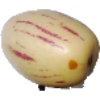
Label: pepino